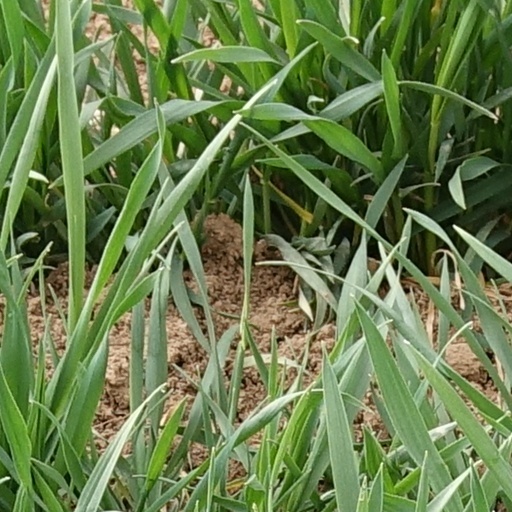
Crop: wheat